Health in Belgium

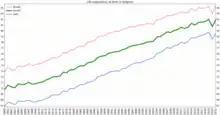
Life expectancy at birth in Belgium

A new measure of expected human capital calculated for 195 countries from 1990 to 2016 and defined for each birth cohort as the expected years lived from age 20 to 64 years and adjusted for educational attainment, learning or education quality, and functional health status was published by the Lancet in September 2018. Belgium had the tenth highest level of expected human capital with 25 health, education, and learning-adjusted expected years lived between age 20 and 64 years.